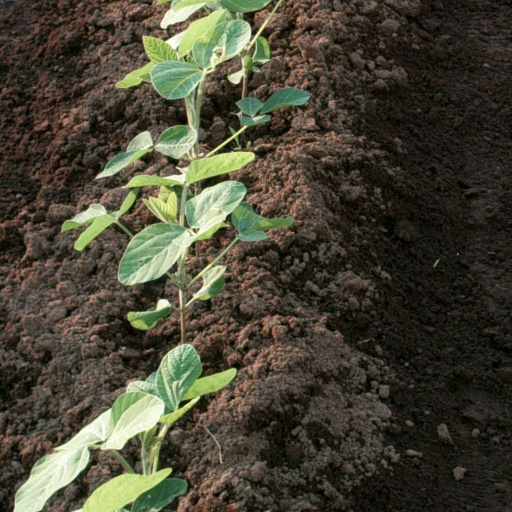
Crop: soybean